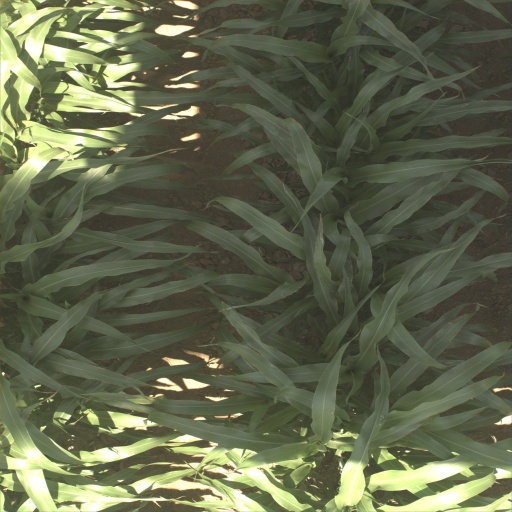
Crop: sorghum